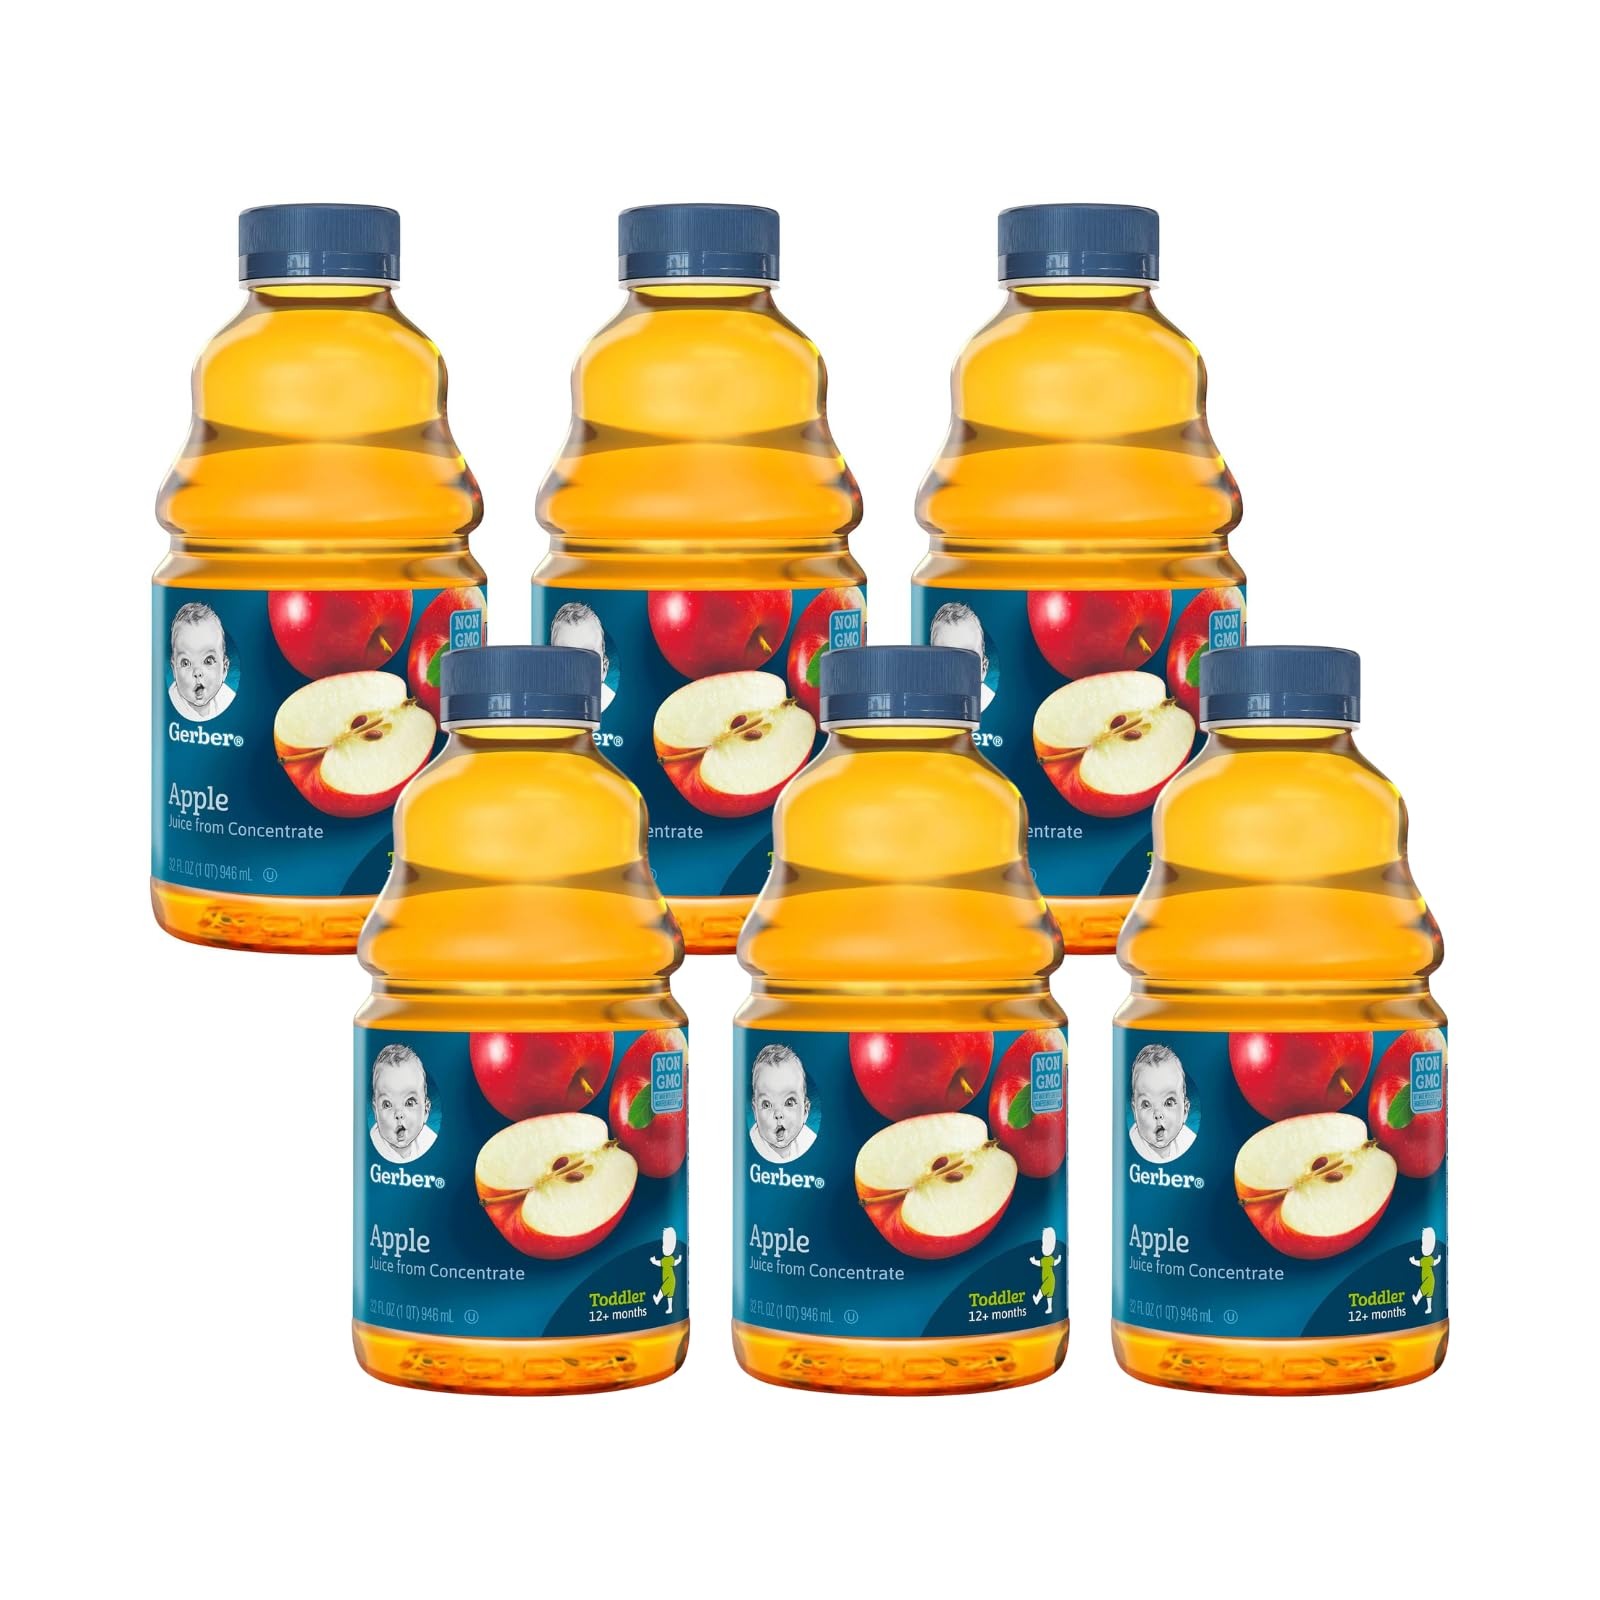
Item Name: Gerber Juice, Apple Juice From Concentrate, 32 Fl Oz Bottle (Pack of 6)
Bullet Point 1: 100% juice from concentrate with added Vitamin C
Bullet Point 2: Our apples are picked from the trees and never from the ground
Bullet Point 3: The goodness inside includes juice from 6 ½ apples per bottle
Bullet Point 4: Pasteurized for premium quality
Bullet Point 5: Unsweetened & Non GMO
Product Description: Gerber 100% Apple Juice offers a delicious, naturally sweet toddler drink option to keep in your refrigerator. The goodness in every bottle starts with juice from 6 1/2 apples picked from the trees and never from the ground. Each bottle contains 100% fruit juice from concentrate with added vitamin C. Made with non-GMO ingredients, this Gerber juice is unsweetened with no artificial flavors or colors, and it delivers 100% daily value of antioxidant vitamin C. Pour a 1/2 cup serving of the fruit drink into a cup for your toddler. Refrigerate the multi-serving juice bottles after opening and use within 3 days of opening for maximum freshness.
Value: 192.0
Unit: Fl Oz

Price: 2.885